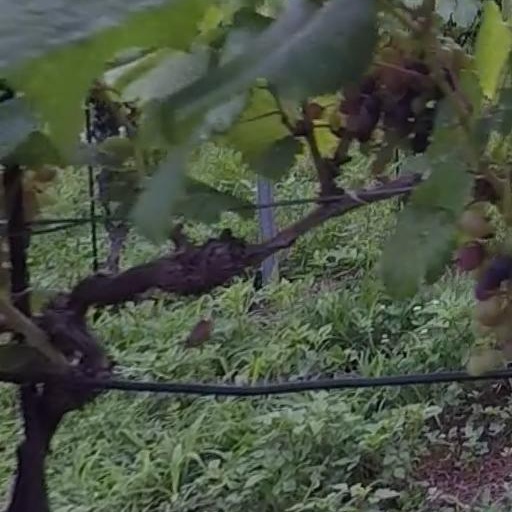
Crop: grape